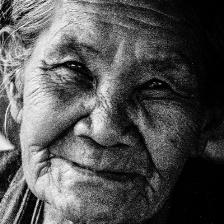
Label: faces